Anarchism in France

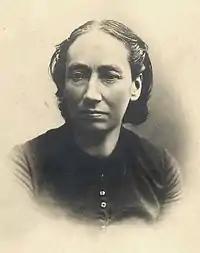
Louise Michel anarchist "communard"

The Paris Commune was a government that briefly ruled Paris from March 18 (more formally, from March 28) to May 28, 1871. The Commune was the result of an uprising in Paris after France was defeated in the Franco-Prussian War. Anarchists participated actively in the establishment of the Paris Commune. They included Louise Michel, the Reclus brothers, and Eugène Varlin (the latter murdered in the repression afterwards). As for the reforms initiated by the Commune, such as the re-opening of workplaces as co-operatives, anarchists can see their ideas of associated labour beginning to be realised...Moreover, the Commune's ideas on federation obviously reflected the influence of Proudhon on French radical ideas. Indeed, the Commune's vision of a communal France based on a federation of delegates bound by imperative mandates issued by their electors and subject to recall at any moment echoes Bakunin's and Proudhon's ideas (Proudhon, like Bakunin, had argued in favour of the "implementation of the binding mandate" in 1848...and for federation of communes). Thus both economically and politically the Paris Commune was heavily influenced by anarchist ideas.". George Woodcock manifests that "a notable contribution to the activities of the Commune and particularly to the organization of public services was made by members of various anarchist factions, including the mutualists Courbet, Longuet, and Vermorel, the libertarian collectivists Varlin, Malon, and Lefrangais, and the bakuninists Elie and Élisée Reclus and Louise Michel."